RAF Greenham Common

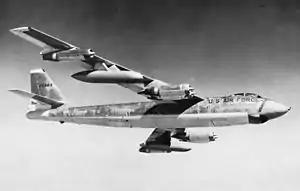
USAF Boeing B-47E-50-LM Stratojet, AF Ser. No. 52-3363, in flight.

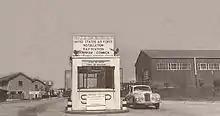

In the post-Second World War years, the Strategic Air Command (SAC) of the United States Air Force (USAF) was based at three major airfields in eastern England: RAF Lakenheath, RAF Mildenhall and RAF Sculthorpe. The increasing tension of the Cold War led to a re-evaluation of these deployments and a move further west, behind RAF fighter forces, to RAF Greenham Common, RAF Brize Norton, RAF Upper Heyford and RAF Fairford. The airfield came under SAC's 7th Air Division, with the 3909th Combat Support Group as its administrative unit on the base, responsible for all non-flying activities as well as maintenance and logistical support of the flying units attached to RAF Greenham Common. One of the first deployments was 310th Bombardment Wing which arrived with its Boeing B-47E Stratojets in October 1956.